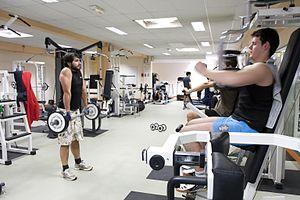
Campus de l'École polytechnique, salle de musculation
Une salle de musculation désigne un lieu spécifique consacré à l'exercice de la musculation. Équipée de machines de musculation, elle est souvent privée et peut être réservée à la clientèle d'un hôtel, aux résidents d'un immeuble, ou plus couramment aux adhérents d'une association de musculation.